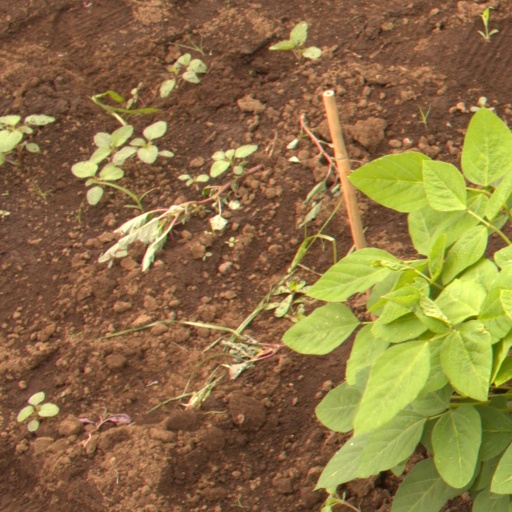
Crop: soybean